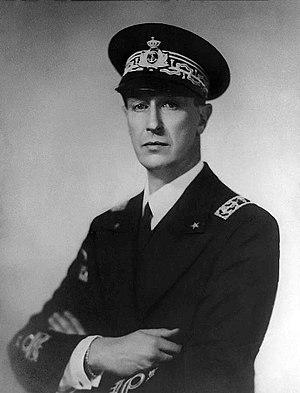
Irène de Grèce, princesse de Grèce et de Danemark puis, par son mariage, duchesse de Spolète, duchesse d'Aoste et reine titulaire de l'« État indépendant de Croatie », est née le 13 février 1904 à Athènes, en Grèce, et morte le 15 avril 1974, à Fiesole, en Italie. Épouse du prince Aymon de Savoie-Aoste, c'est un membre des familles royales grecque et italienne qui a été reine nominale de l'« État indépendant de Croatie » durant la Seconde Guerre mondiale.
Aymon de Savoie-Aoste, duc de Spolète et quatrième duc d’Aoste est un militaire et explorateur italien, né le 9 mars 1900 à Turin et mort le 29 janvier 1948 à Buenos Aires.